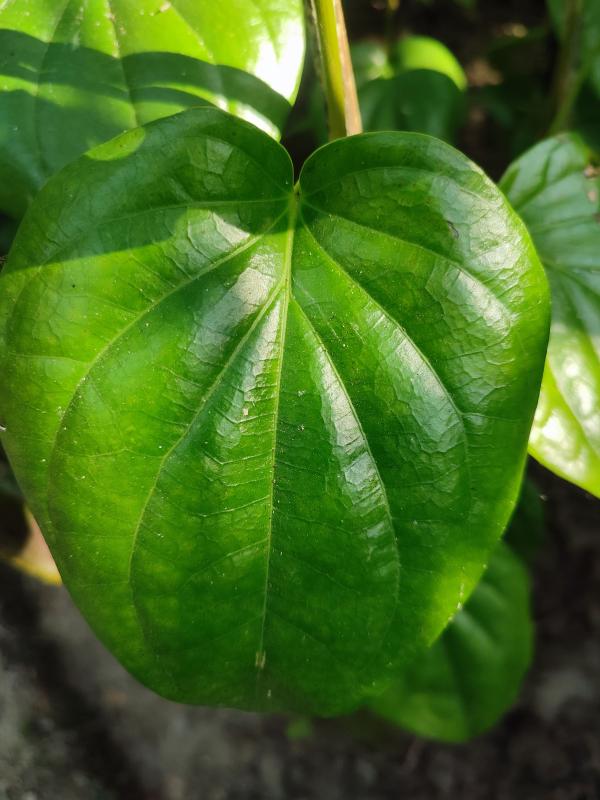
Label: Healthy_Leaf